Tetrarchy

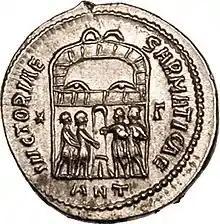
On the reverse of this "argenteus" struck in Antioch under Constantius I, the tetrarchs offer sacrifice to celebrate a victory against the Sarmatians.

The first phase, sometimes referred to as the diarchy ("rule of two"), involved the designation of the general Maximian as co-emperor—firstly as "caesar" (heir apparent) in 285, followed by his promotion to "augustus" in 286. Diocletian took care of matters in the eastern regions of the empire while Maximian similarly took charge of the western regions. In 293, Diocletian thought that more focus was needed on both civic and military problems, so with Maximian's consent, he expanded the imperial college by appointing two "caesares" (one responsible to each "augustus")—Galerius and Constantius I.